Puthandu

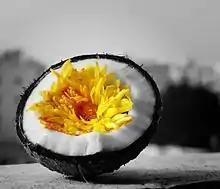
A Puthandu decoration at a Hindu temple

This "Chithiraikani" practice involves arrangement of a special tray containing auspicious items that are displayed in front of a mirror. The word "kani" in Kongu Tamil and Malayalam means "that which is seen first," and both celebrations involve arranging a special tray of auspicious items that are displayed in front of a mirror. The traditional belief is that viewing joyful and auspicious things first on the new year day brings prosperity and good luck.